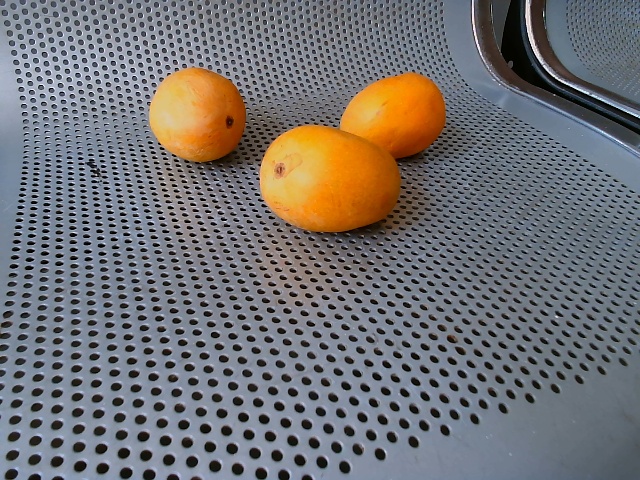
Label: Ripe_Mango